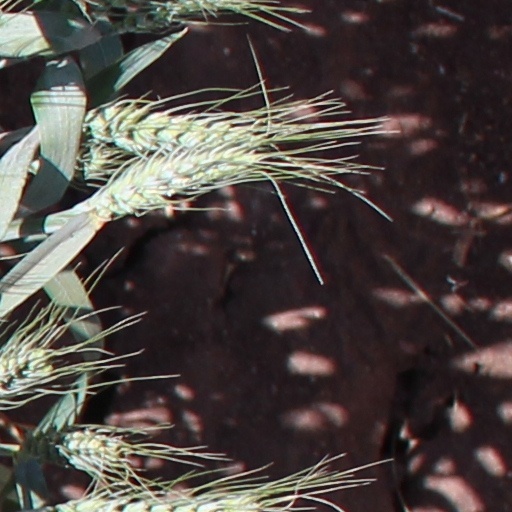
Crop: wheat